Pallet racking

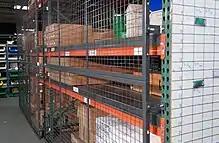
Steel mesh containment panel system for pallet rack.

Load containment safety netting was originally adapted from cargo-based maritime netting used throughout the centuries for nautical trade and exploration. Safety netting has found widespread industrial use in load containment, driven in part by the post-war expansion of warehouse distribution systems. Netting types of varying break-strength and deflection allowances can be used within a load containment netting system. Widely accepted as an alternative to metal or other solid barrier systems, load containment safety netting provides a light weight, high-strength, easily customizable means to protect goods and personnel while allowing airflow, humidity control and clear visibility within sectioned containment areas.